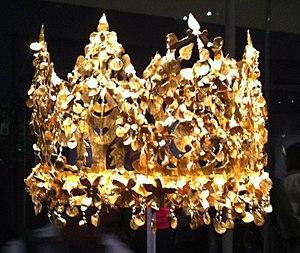
Le royaume de Silla est un des royaumes historiques de Corée, qui apparait au cours de la période dite des Trois Royaumes de Corée, à côté des royaumes de Koguryo et Baekje. Ce royaume trouve son origine dans la confédération de Jinhan, l'un des Samhan.